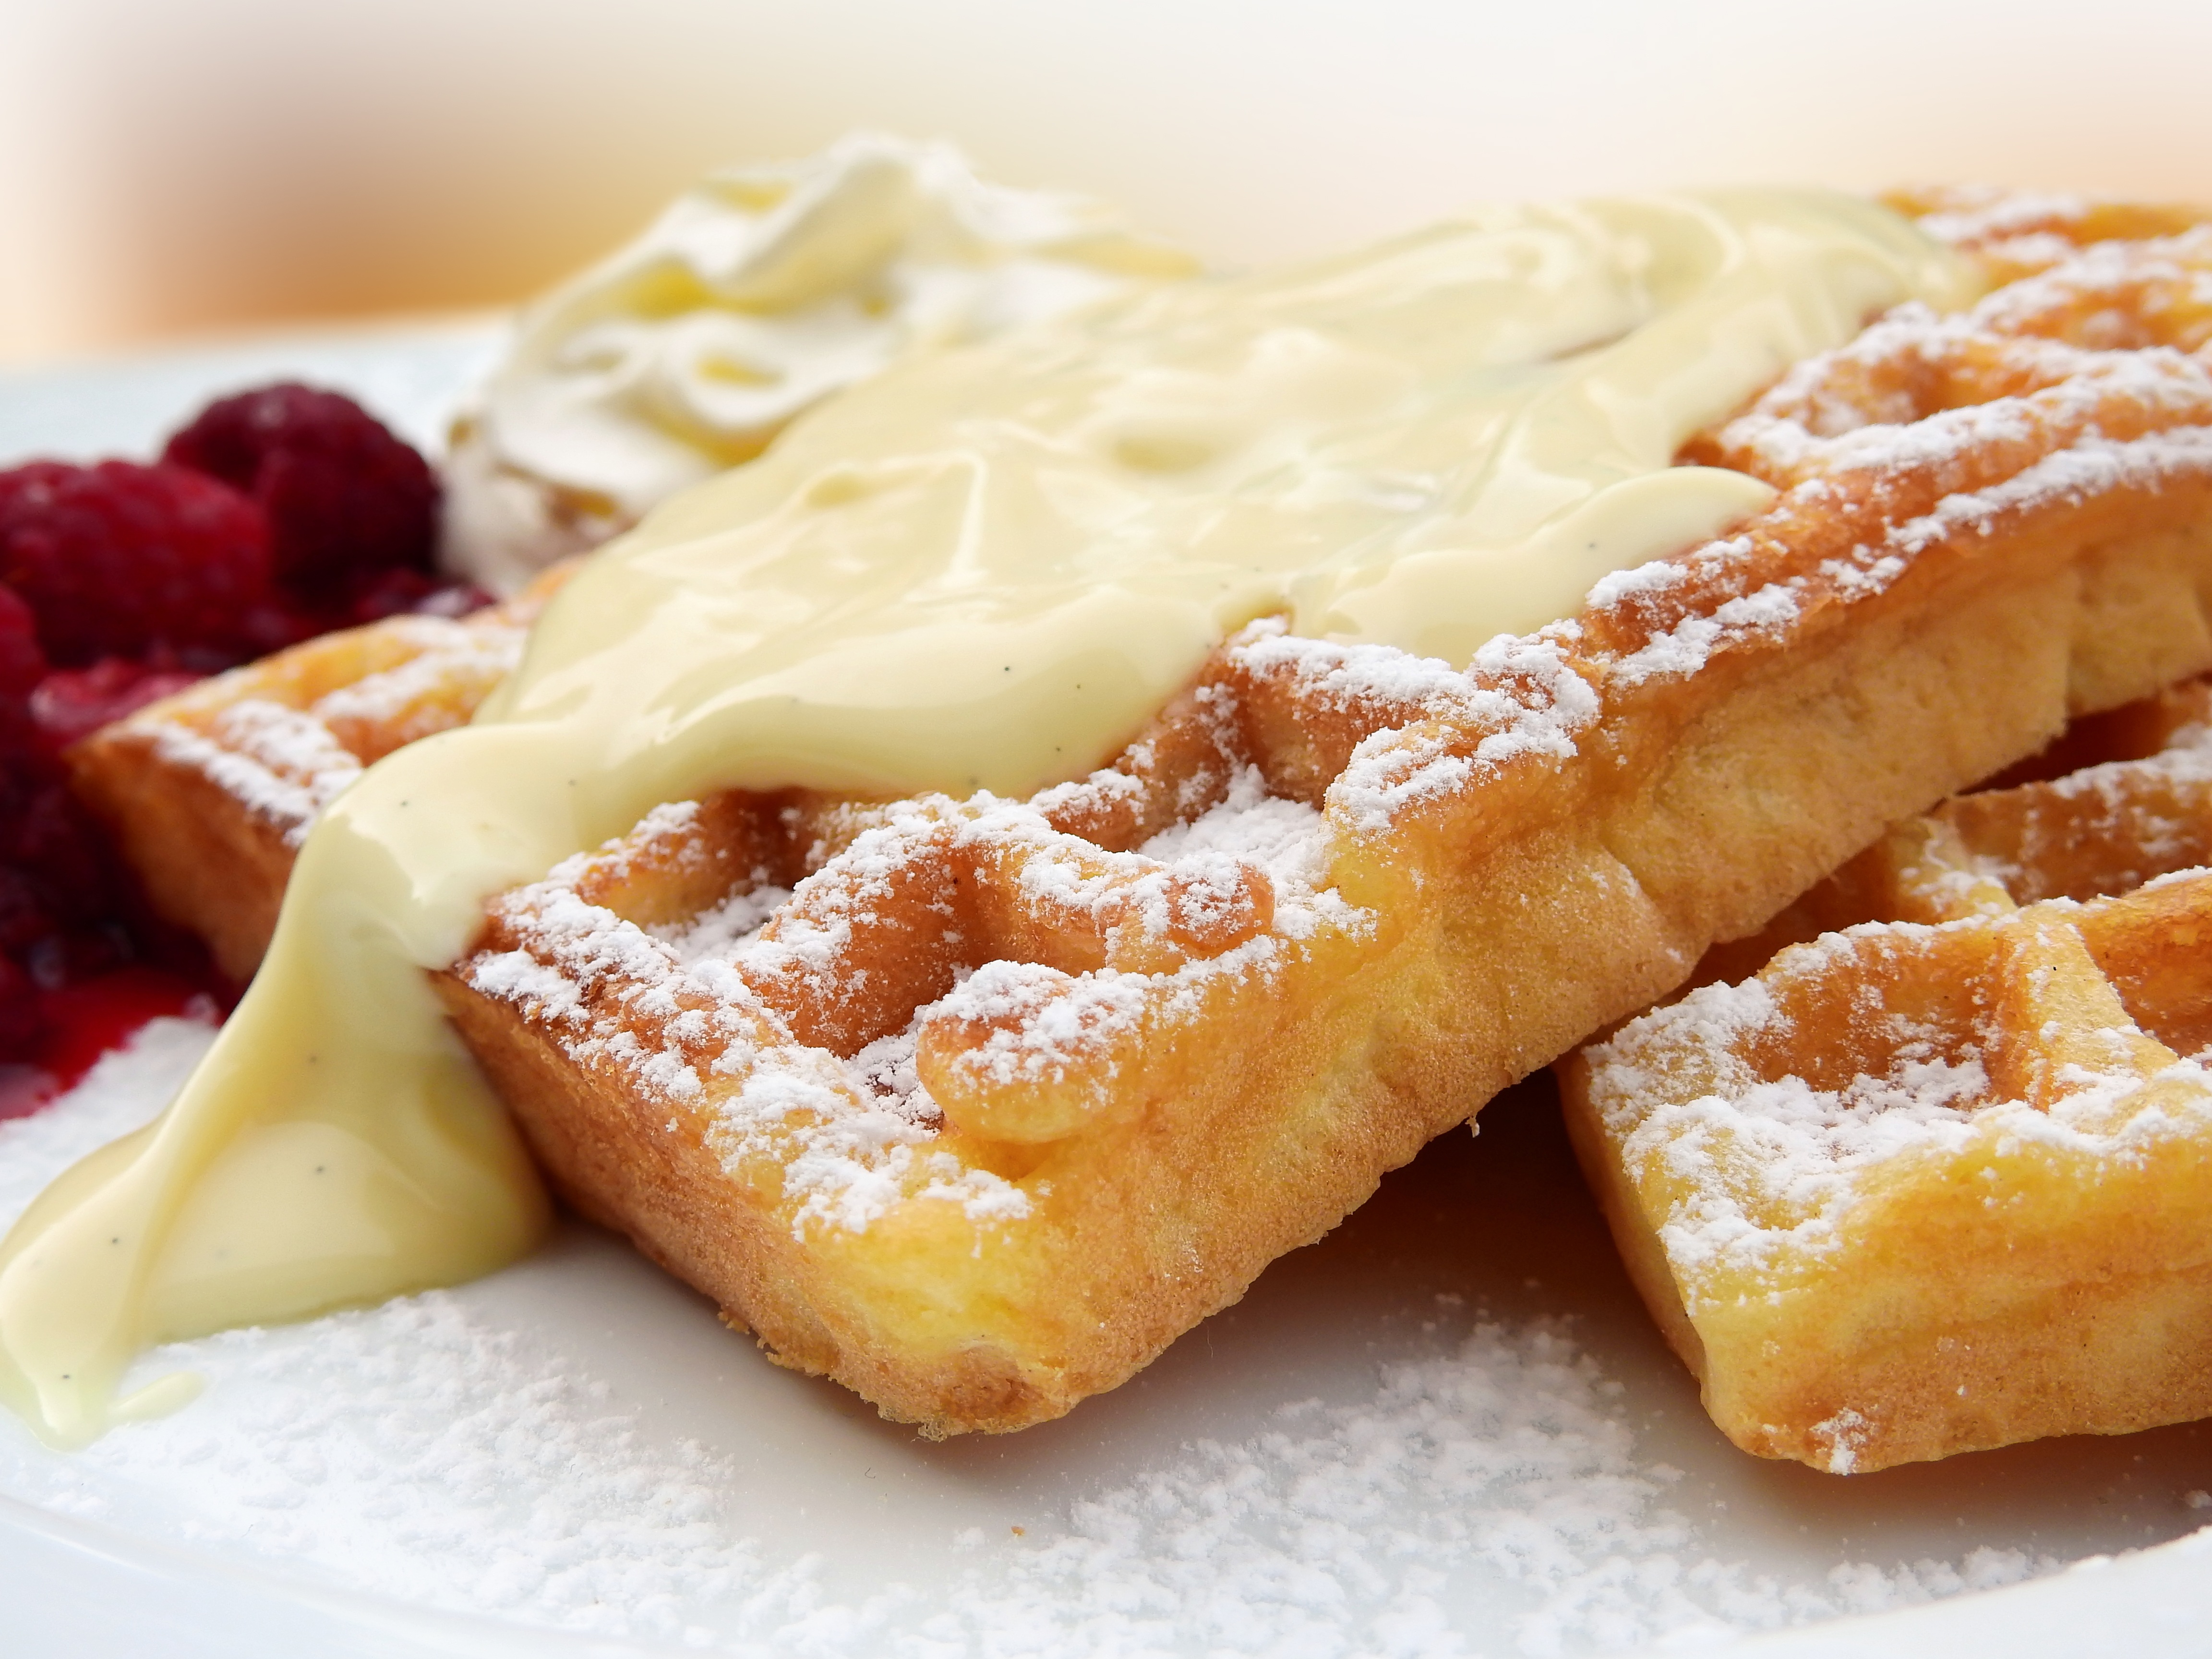
sweet, dish, meal, food, produce, plate, breakfast, dessert, eat, waffle, cuisine, cream, delicious, cake, sweet dish, pastries, whipped cream, sugar, raspberries, waffles, vanilla, dine, baked goods, belgian, belgischewaffel, hot raspberries, vanilla sauce, belgian waffle